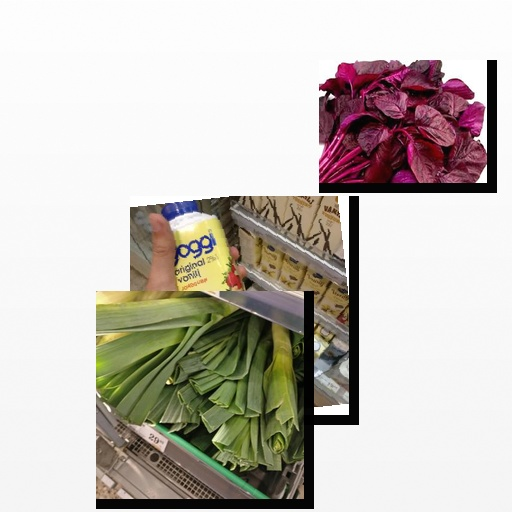
Food items: leek, strawberry_yoghurt, amaranth